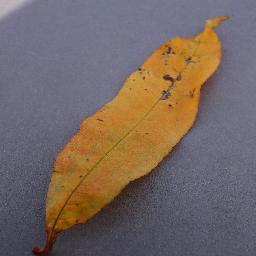
Label: Peach___Bacterial_spot